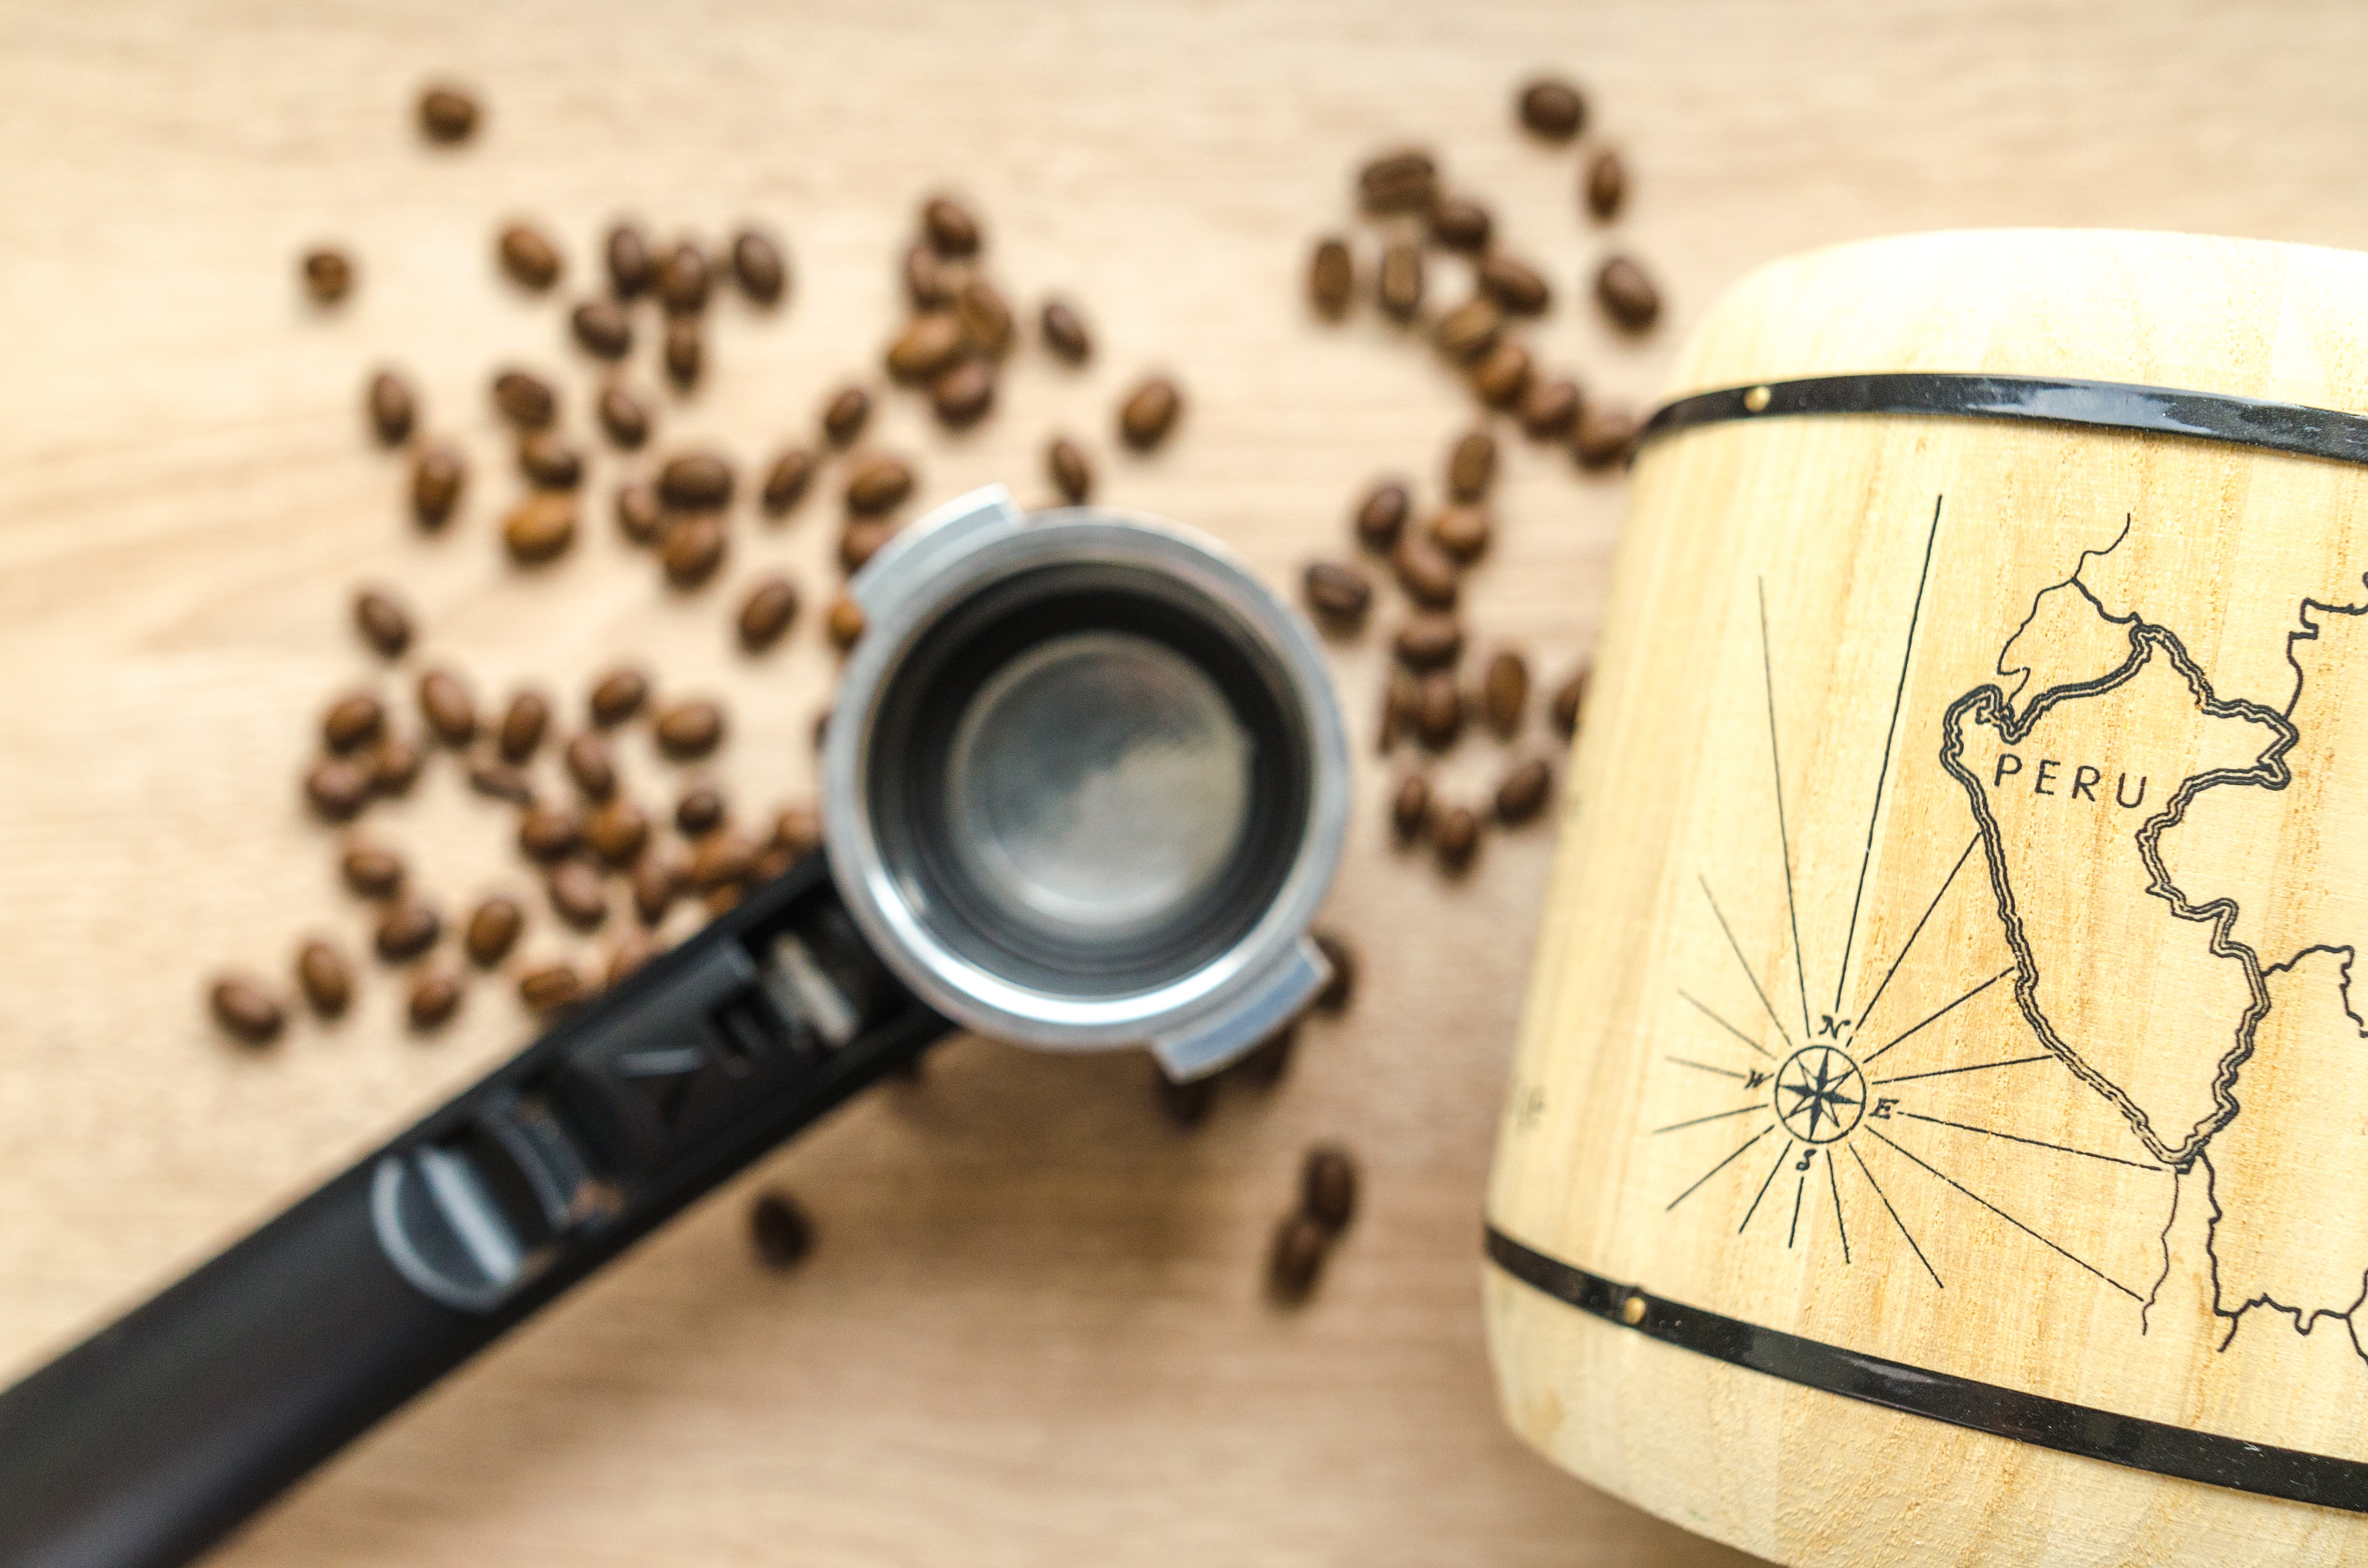
cup, mug